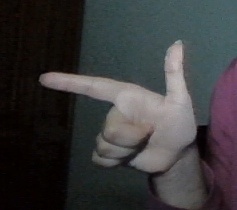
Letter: yaa